Vaughn Meader

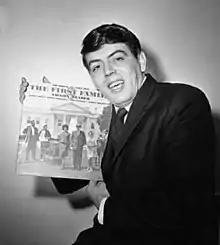
Publicity photo for "The First Family"

Abbott Vaughn Meader (March 20, 1936 – October 29, 2004) was an American comedian, impersonator, musician, and film actor.